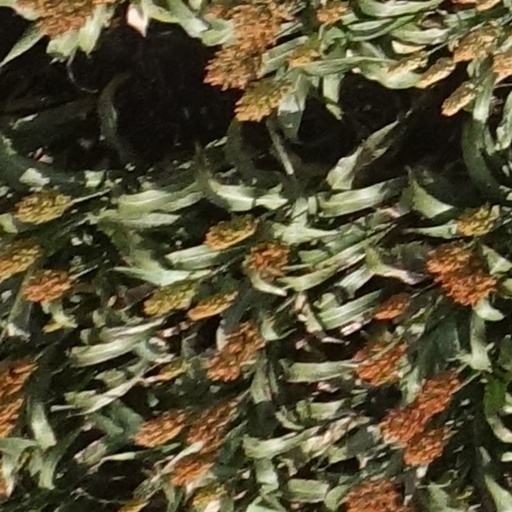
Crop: sorghum